Winged lion

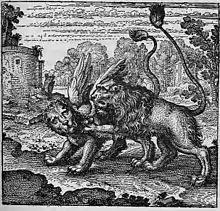
A lion and a winged lion from the emblem book, "Atalanta Fugiens", by Michael Maier, first published in 1617

The winged lion is a mythological creature that resembles a lion with bird-like wings.